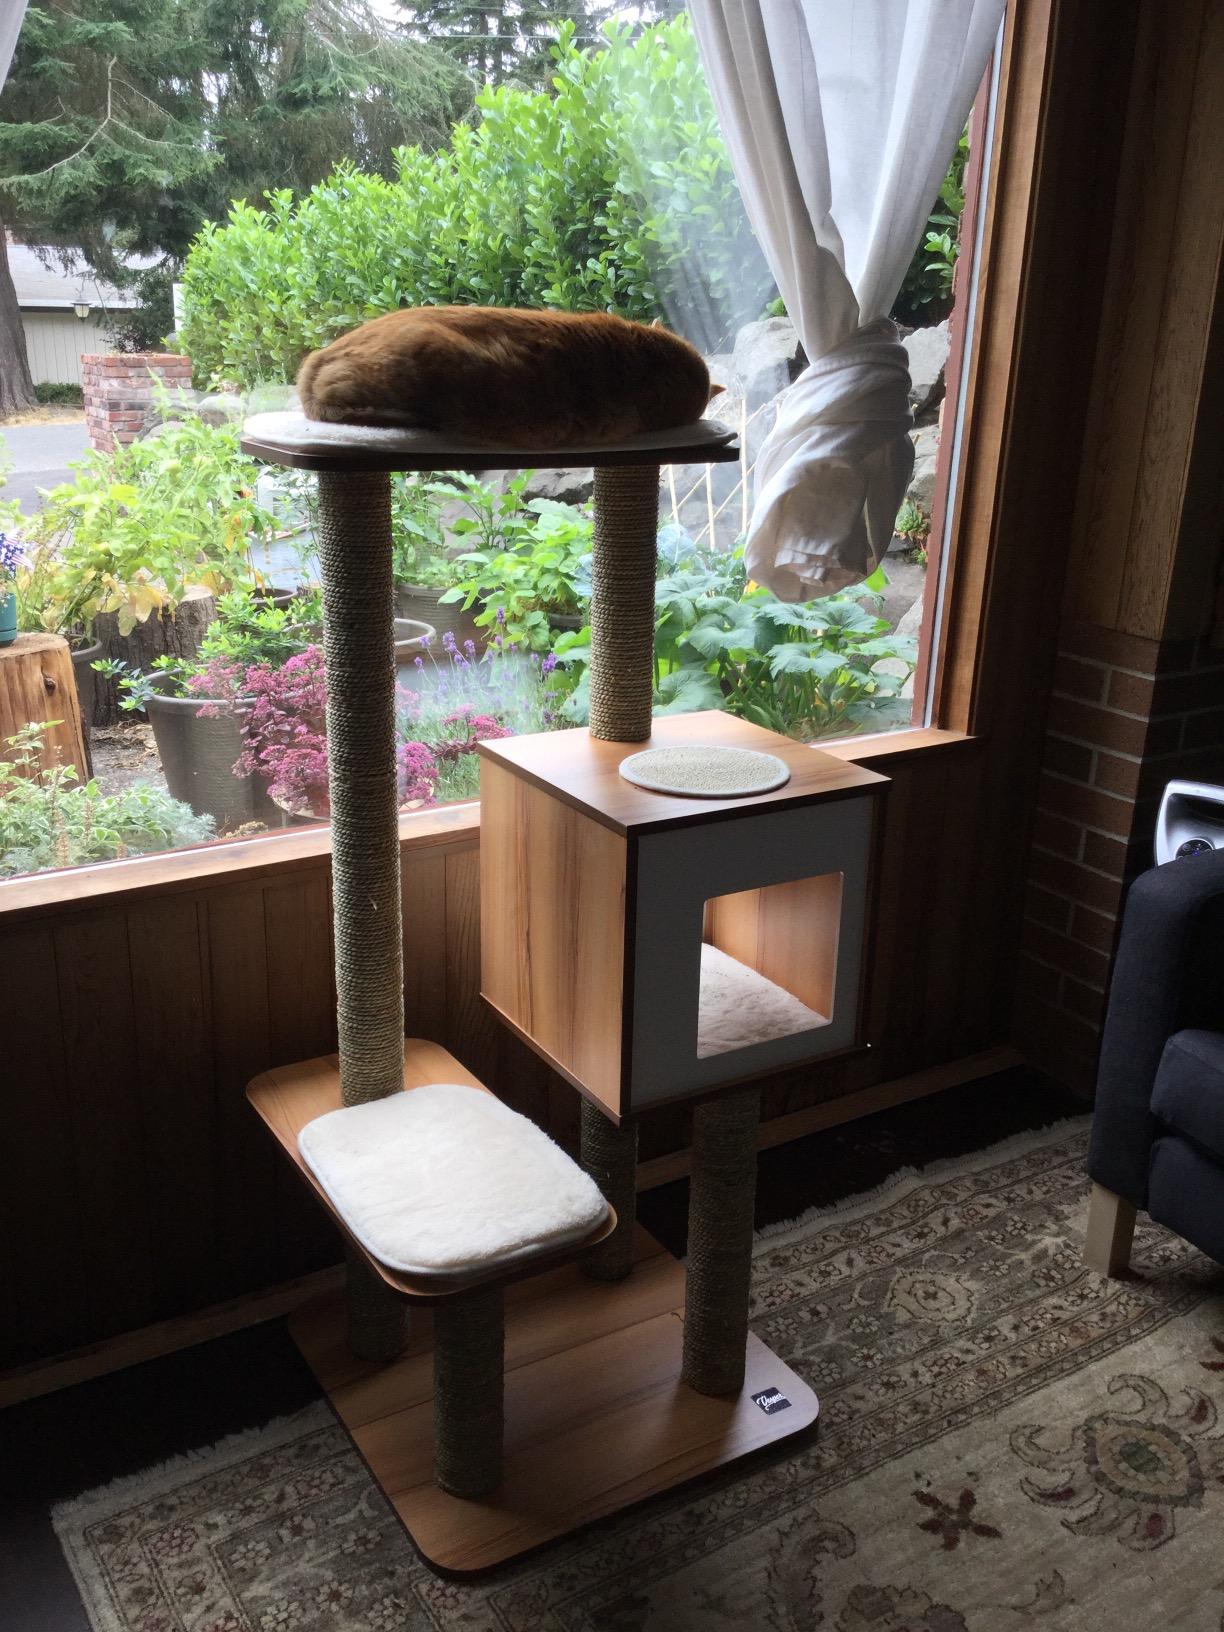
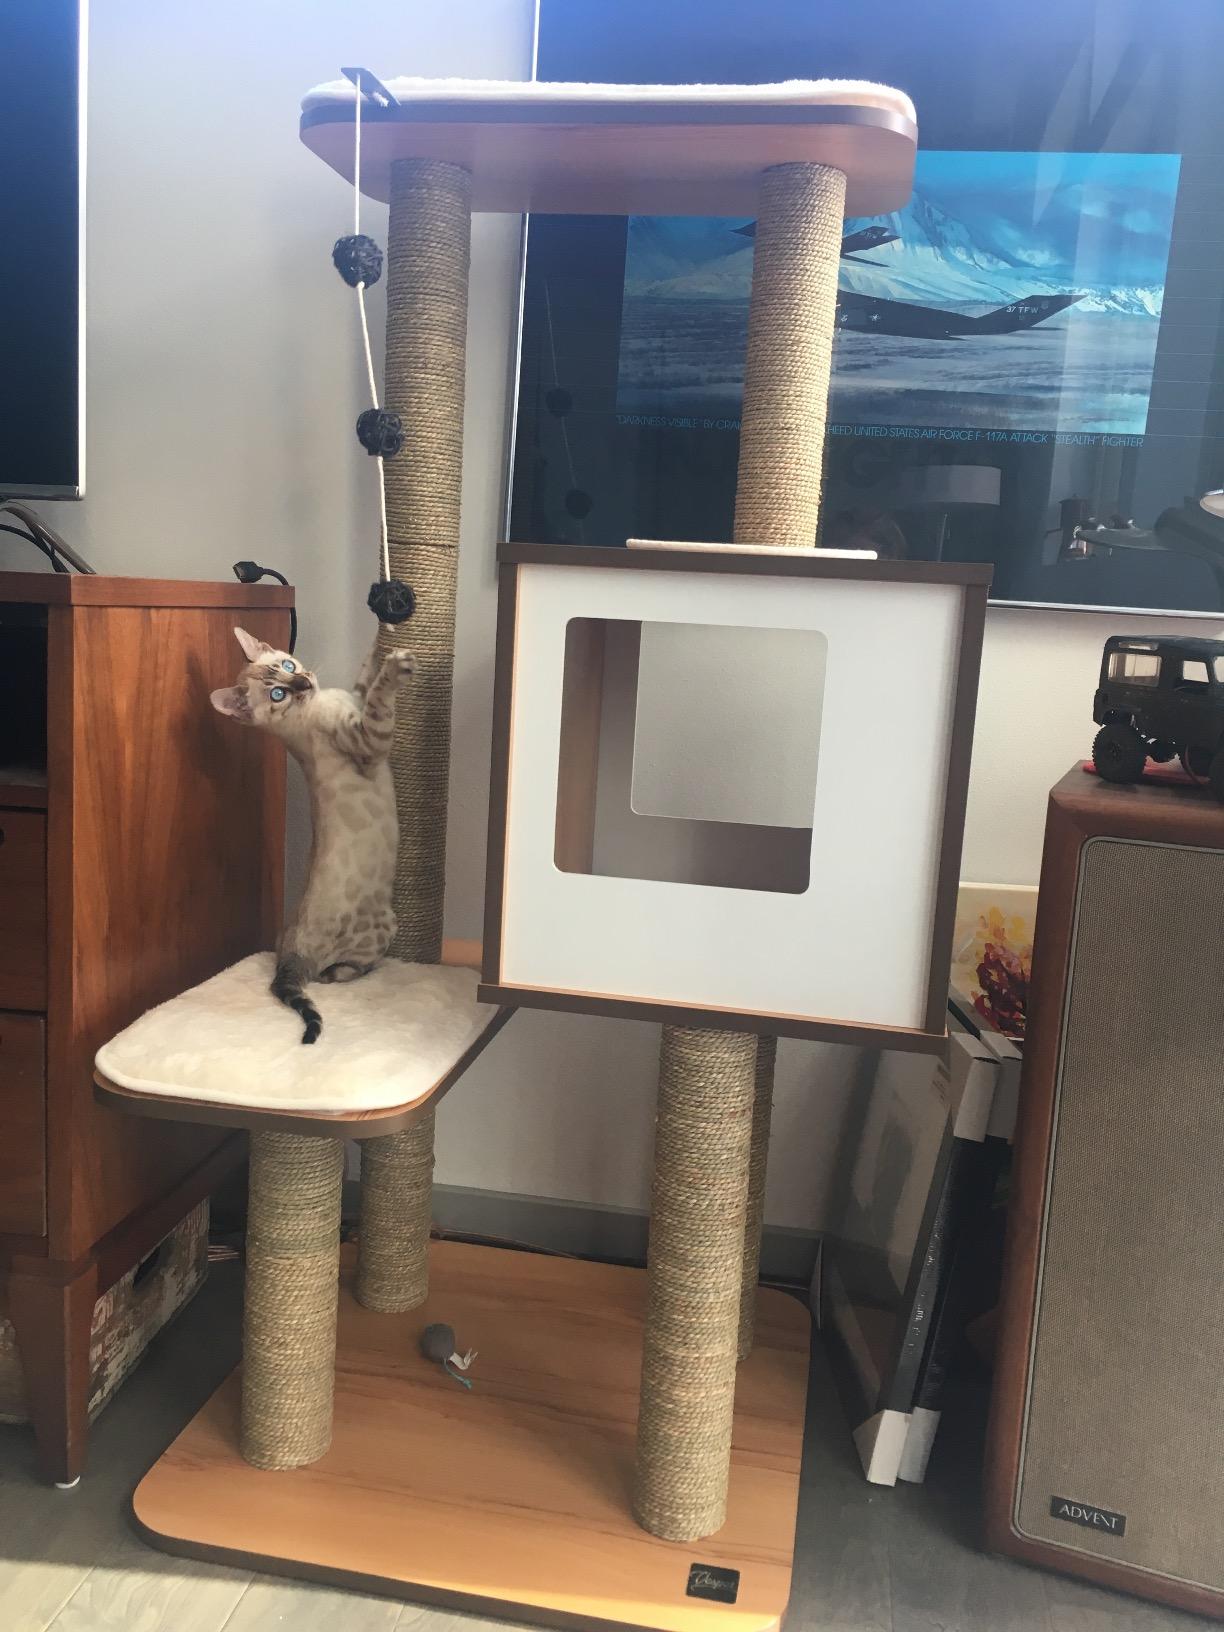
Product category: items_cat tree
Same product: yes